Shea Adam

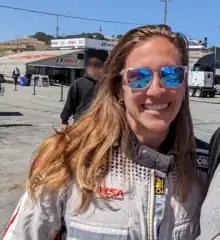
Adam at Laguna Seca in 2022

Shea Adam (born January 11, 1990) is an American-Canadian motorsport reporter on television and radio. She is best known for her work with IMSA and its support series through Radio Le Mans, but has also worked for IndyCar, GT World Challenge America and the Bathurst 12 Hour.